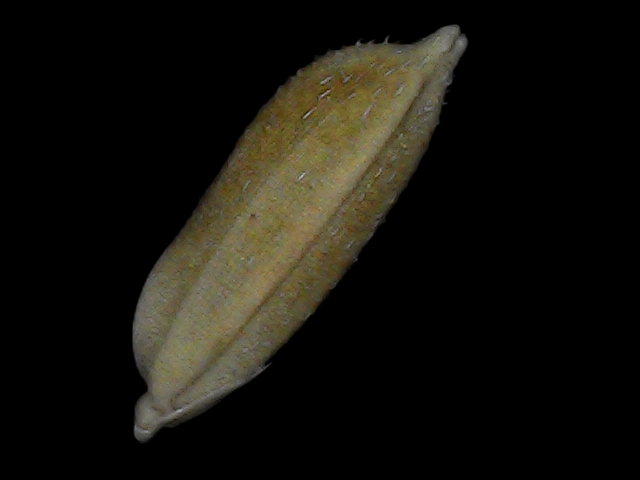
Rice variety: Bd93